Thomas Chaloner (statesman)

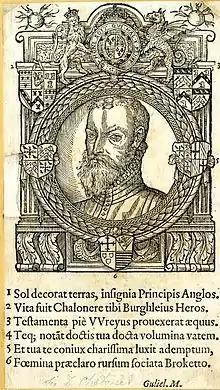
Woodcut portrait of Sir Thomas Chaloner, frontispiece to his 1579 "De Rep. Anglorum instauranda libri decem".

He acquired during his years of service three estates, Guisborough in Yorkshire, Steeple Claydon in Buckinghamshire, and St Bees in Cumberland. He married (I) Joan, widow of Sir Thomas Leigh; and (2) Audrey, daughter of Edward Frodsham, of Elton, Cheshire, by whom he had one son, Sir Thomas Chaloner (1559–1615). Chaloner was the intimate of most of the learned men of his day, and with Lord Burghley he had a lifelong friendship.